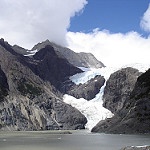
Scene: Outdoor